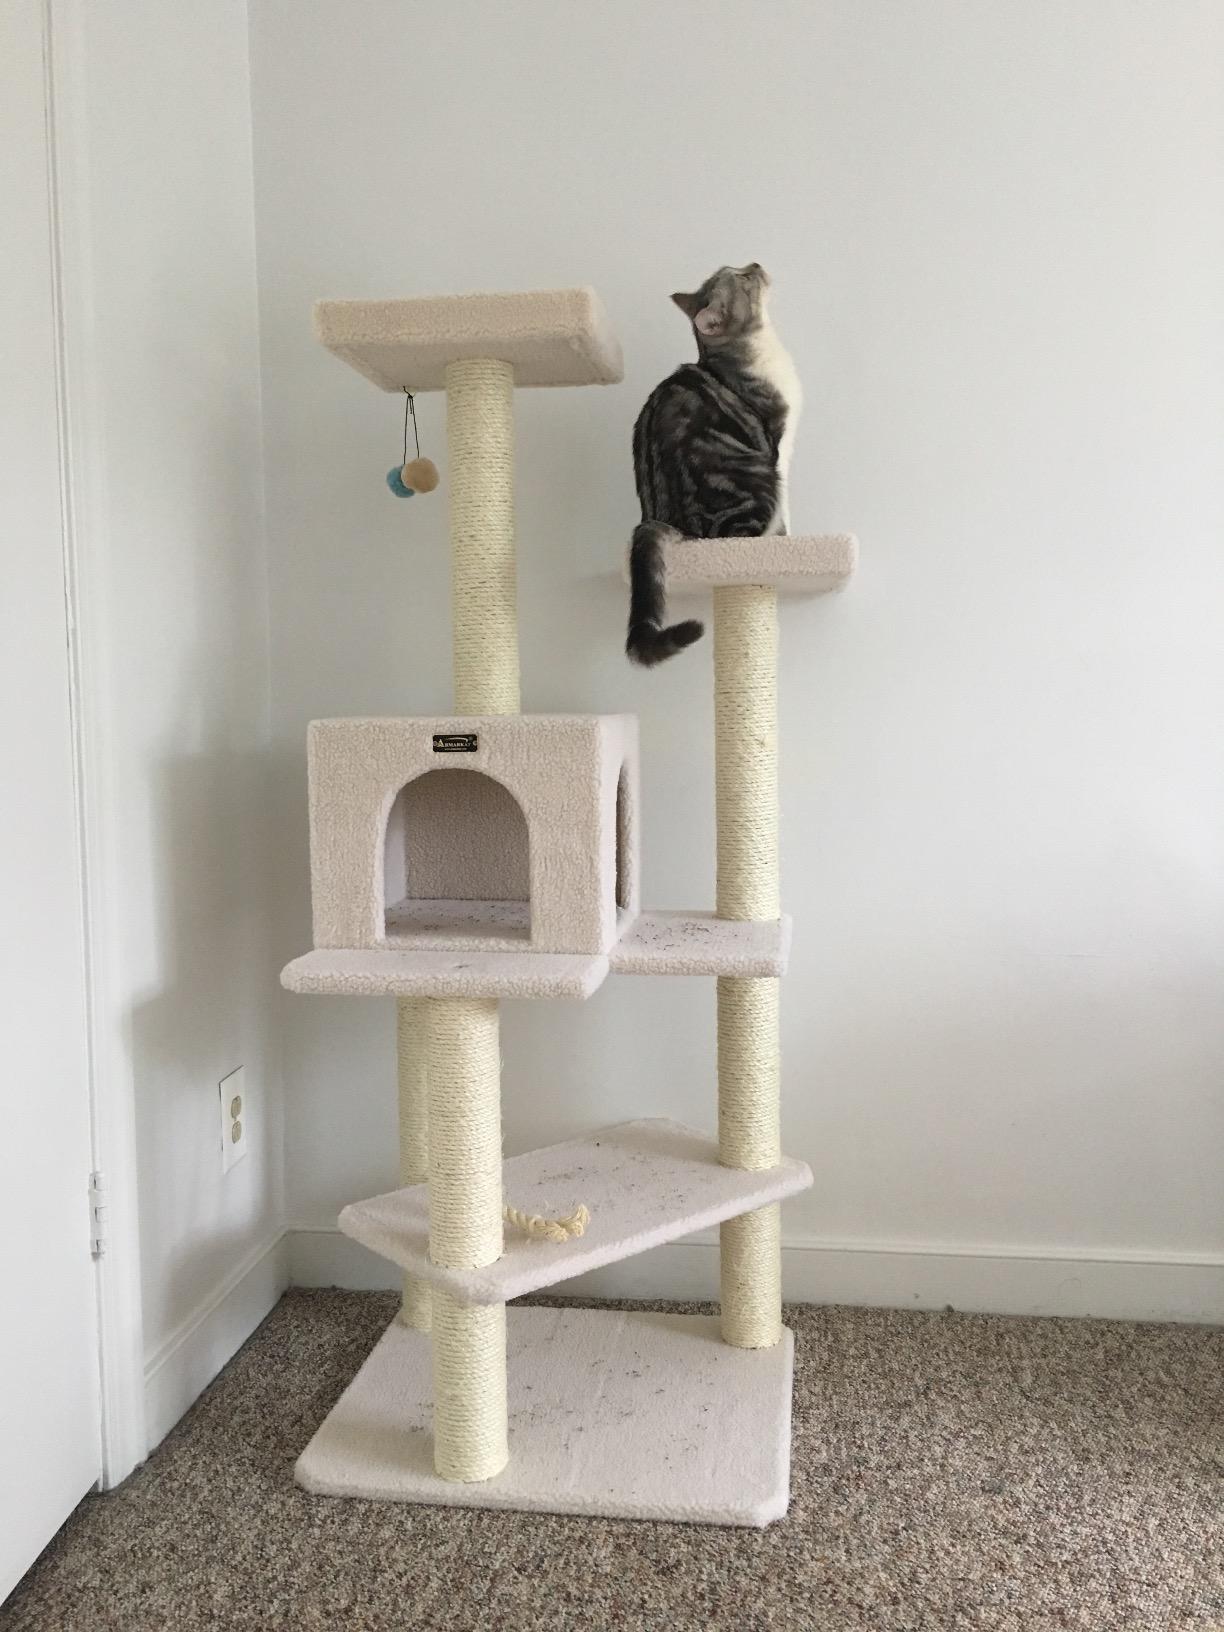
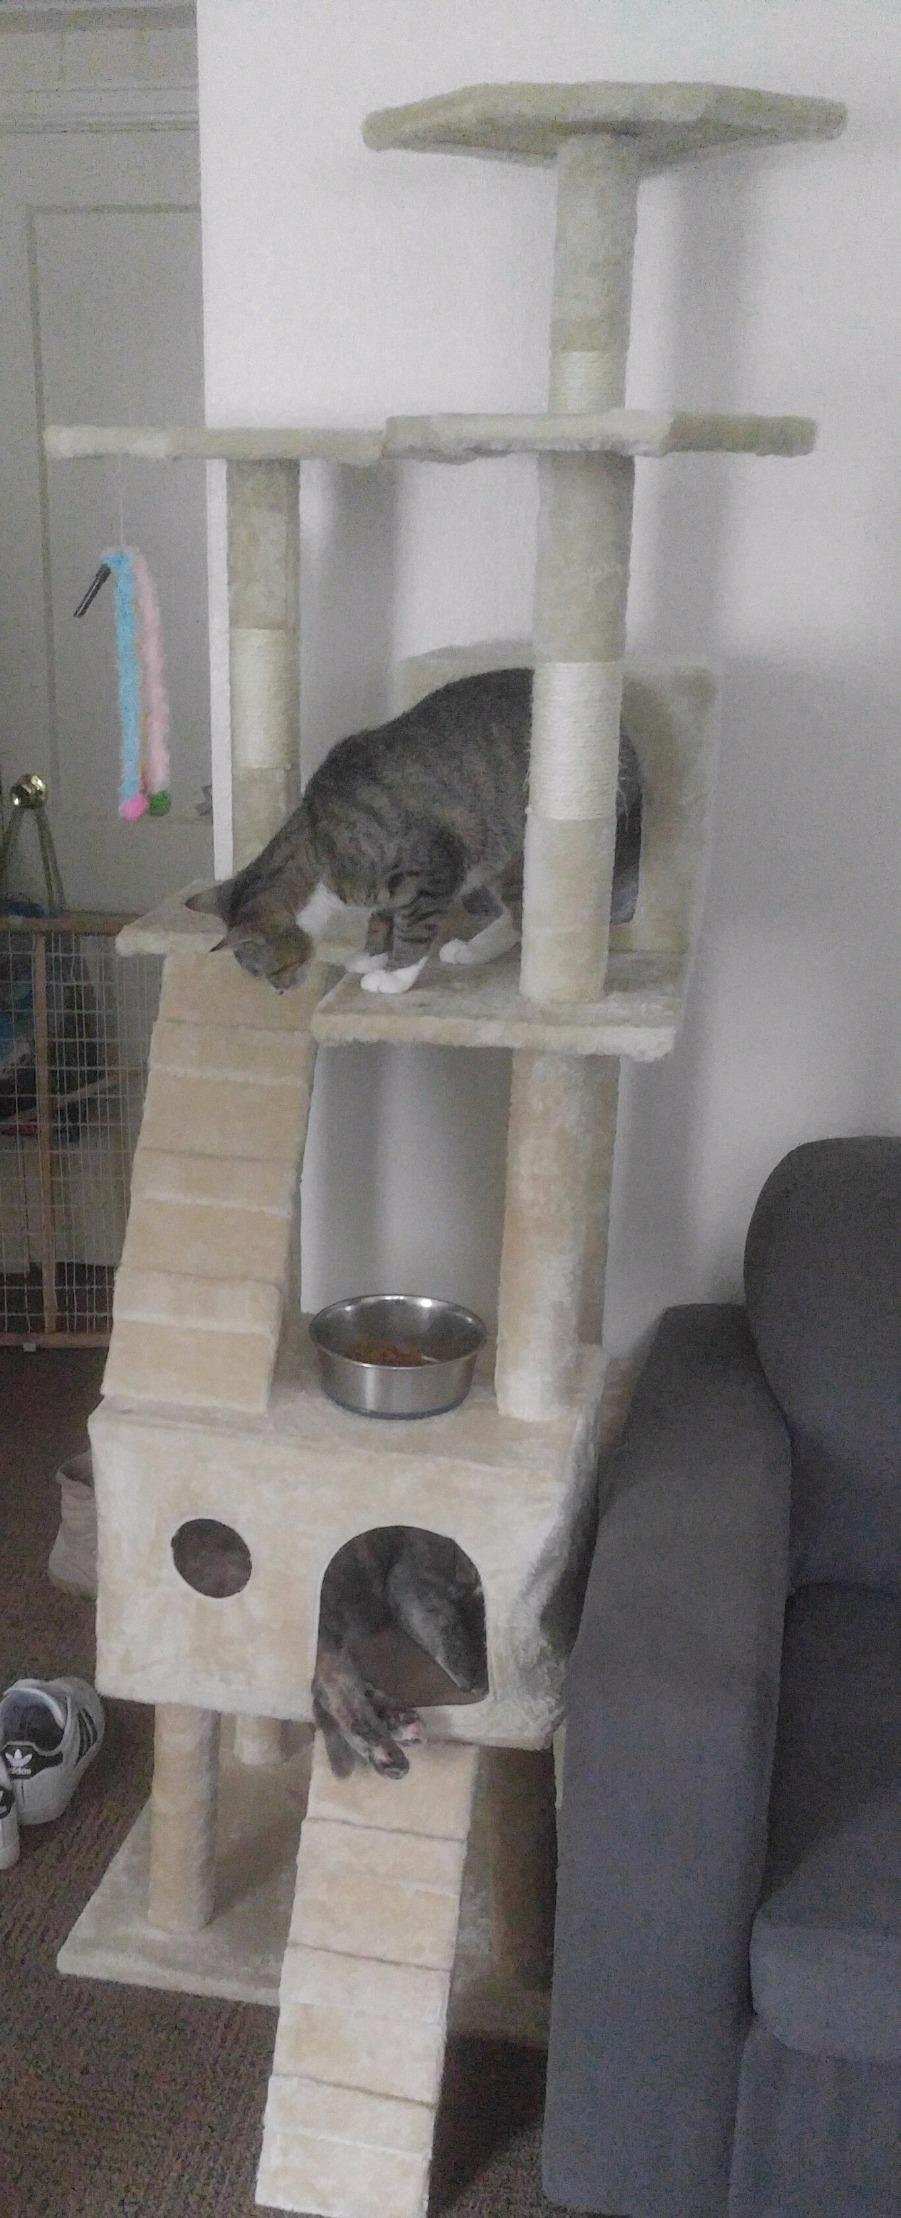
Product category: items_cat tree
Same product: no